St Peter's Church, Englishcombe

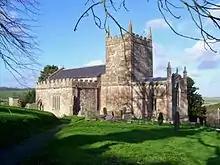
St Peter's church seen from the southeast

The Church of St Peter is the Church of England parish church of Englishcombe, Somerset, England. It is a Grade I listed building.